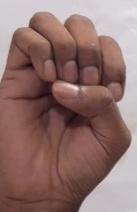
ASL sign: E